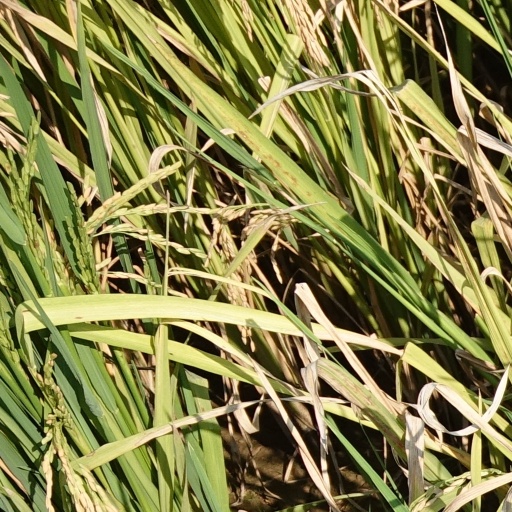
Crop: rice